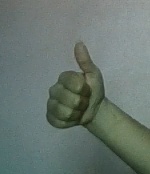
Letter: aleff